Sarasota Opera House

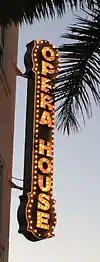
Sign outside Sarasota Opera House

Further renovations between the end of the 2007 season and the opening of the 2008 season have led to a significantly-enhanced opera theatre.